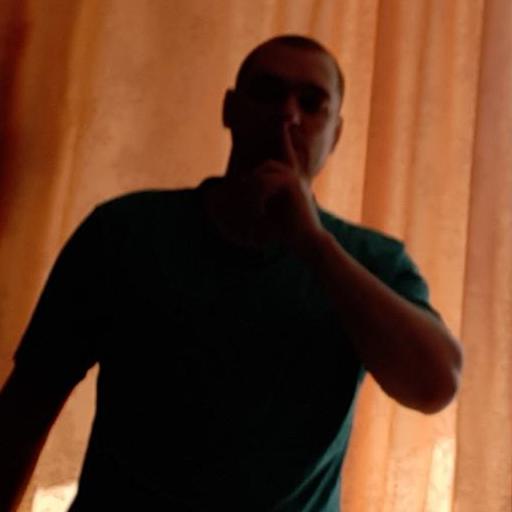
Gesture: mute